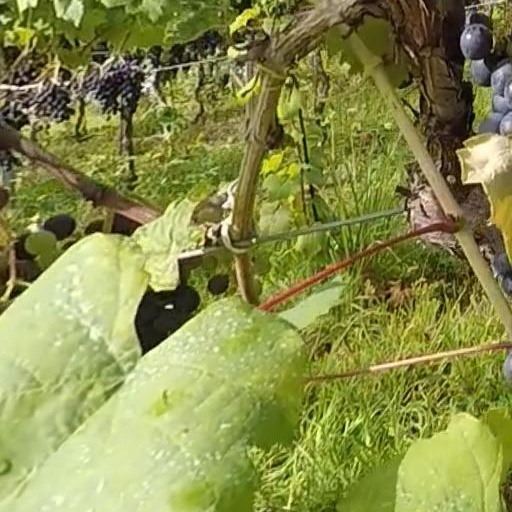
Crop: grape